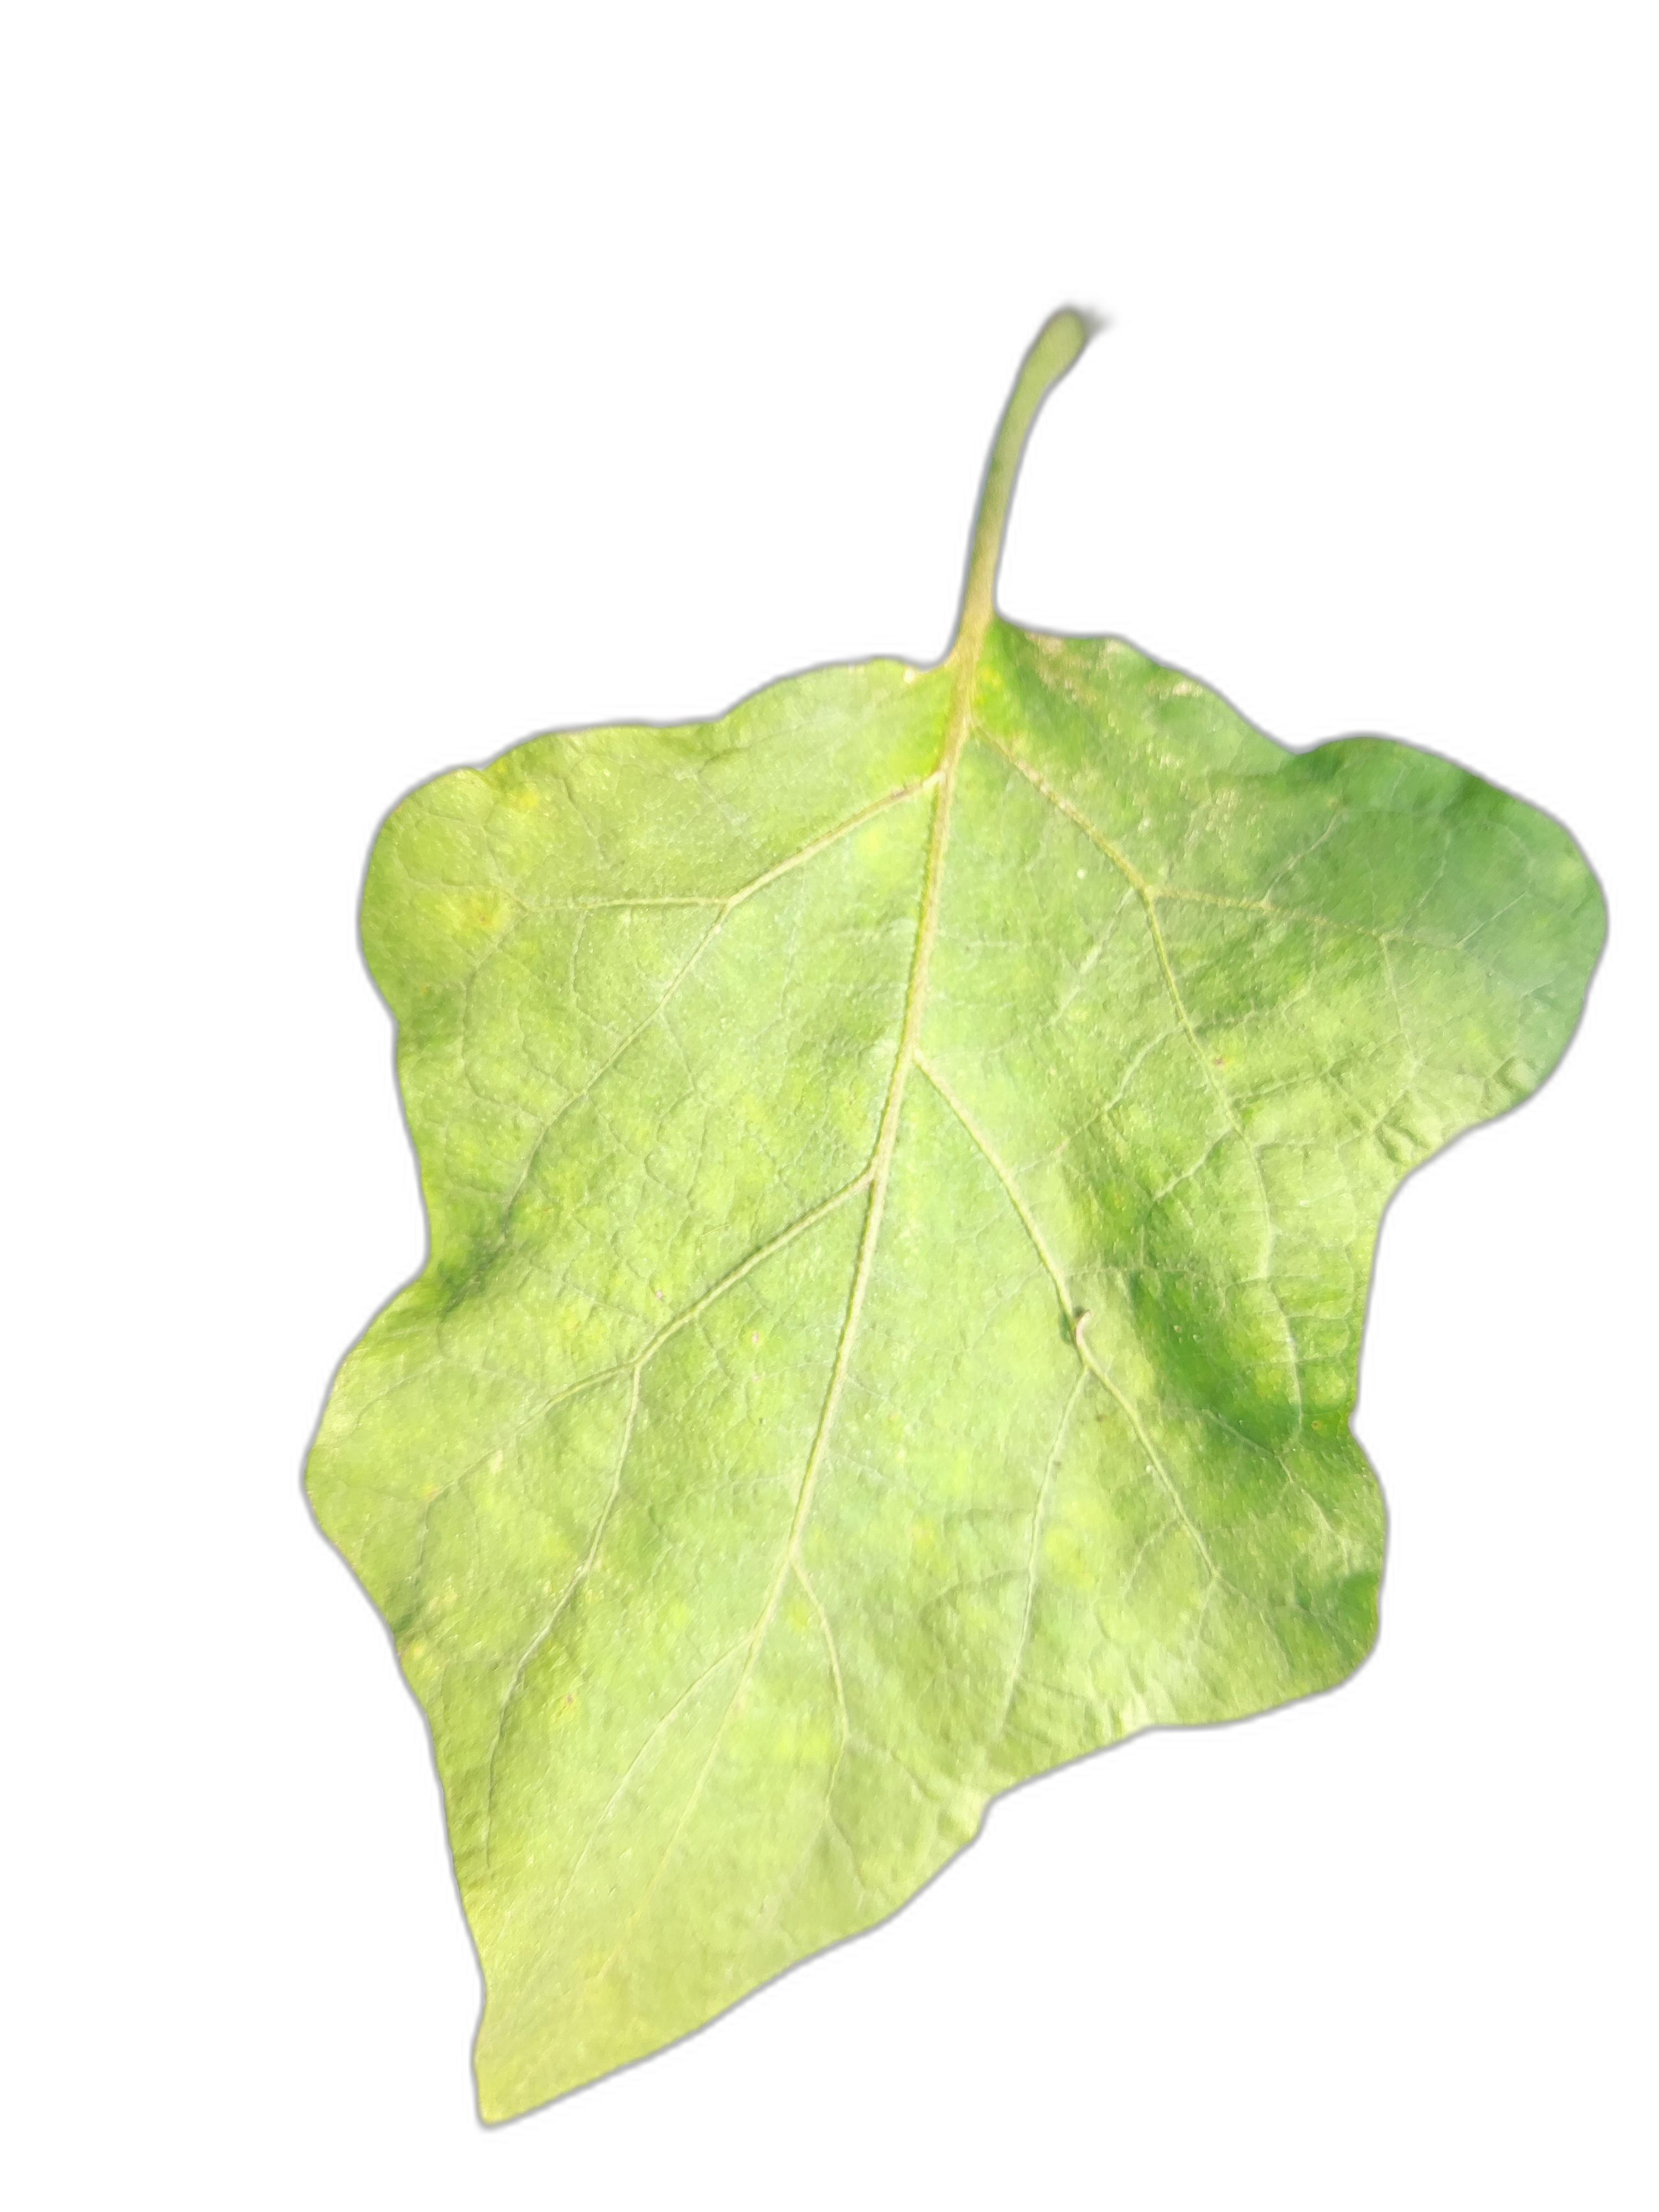
Label: Healthy Leaf